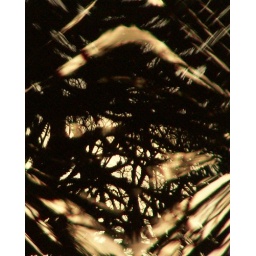
in a house window